Hongō Station (Hiroshima)

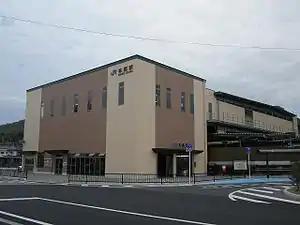
Hongō Station in October 2009

is a passenger railway station located in the city of Mihara, Hiroshima Prefecture, Japan. It is operated by the West Japan Railway Company (JR West).